All Saints' Episcopal Church (Austin, Texas)

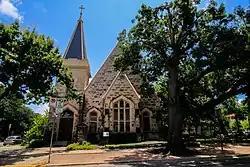
West elevation and main entrance

All Saints' Episcopal Church (also known as All Saints' Chapel) is a historic Episcopal parish church in Austin, Texas, United States. Built in 1899 on the edge of the University of Texas at Austin campus, the church has long-standing connections with the university's student body and faculty. The chapel was a project of Episcopal Bishop George Herbert Kinsolving, whose crypt is located under the church. It has been designated as a City of Austin Historic Landmark since 1980 and a Recorded Texas Historic Landmark since 2014, and it was listed on the National Register of Historic Places in 2015.